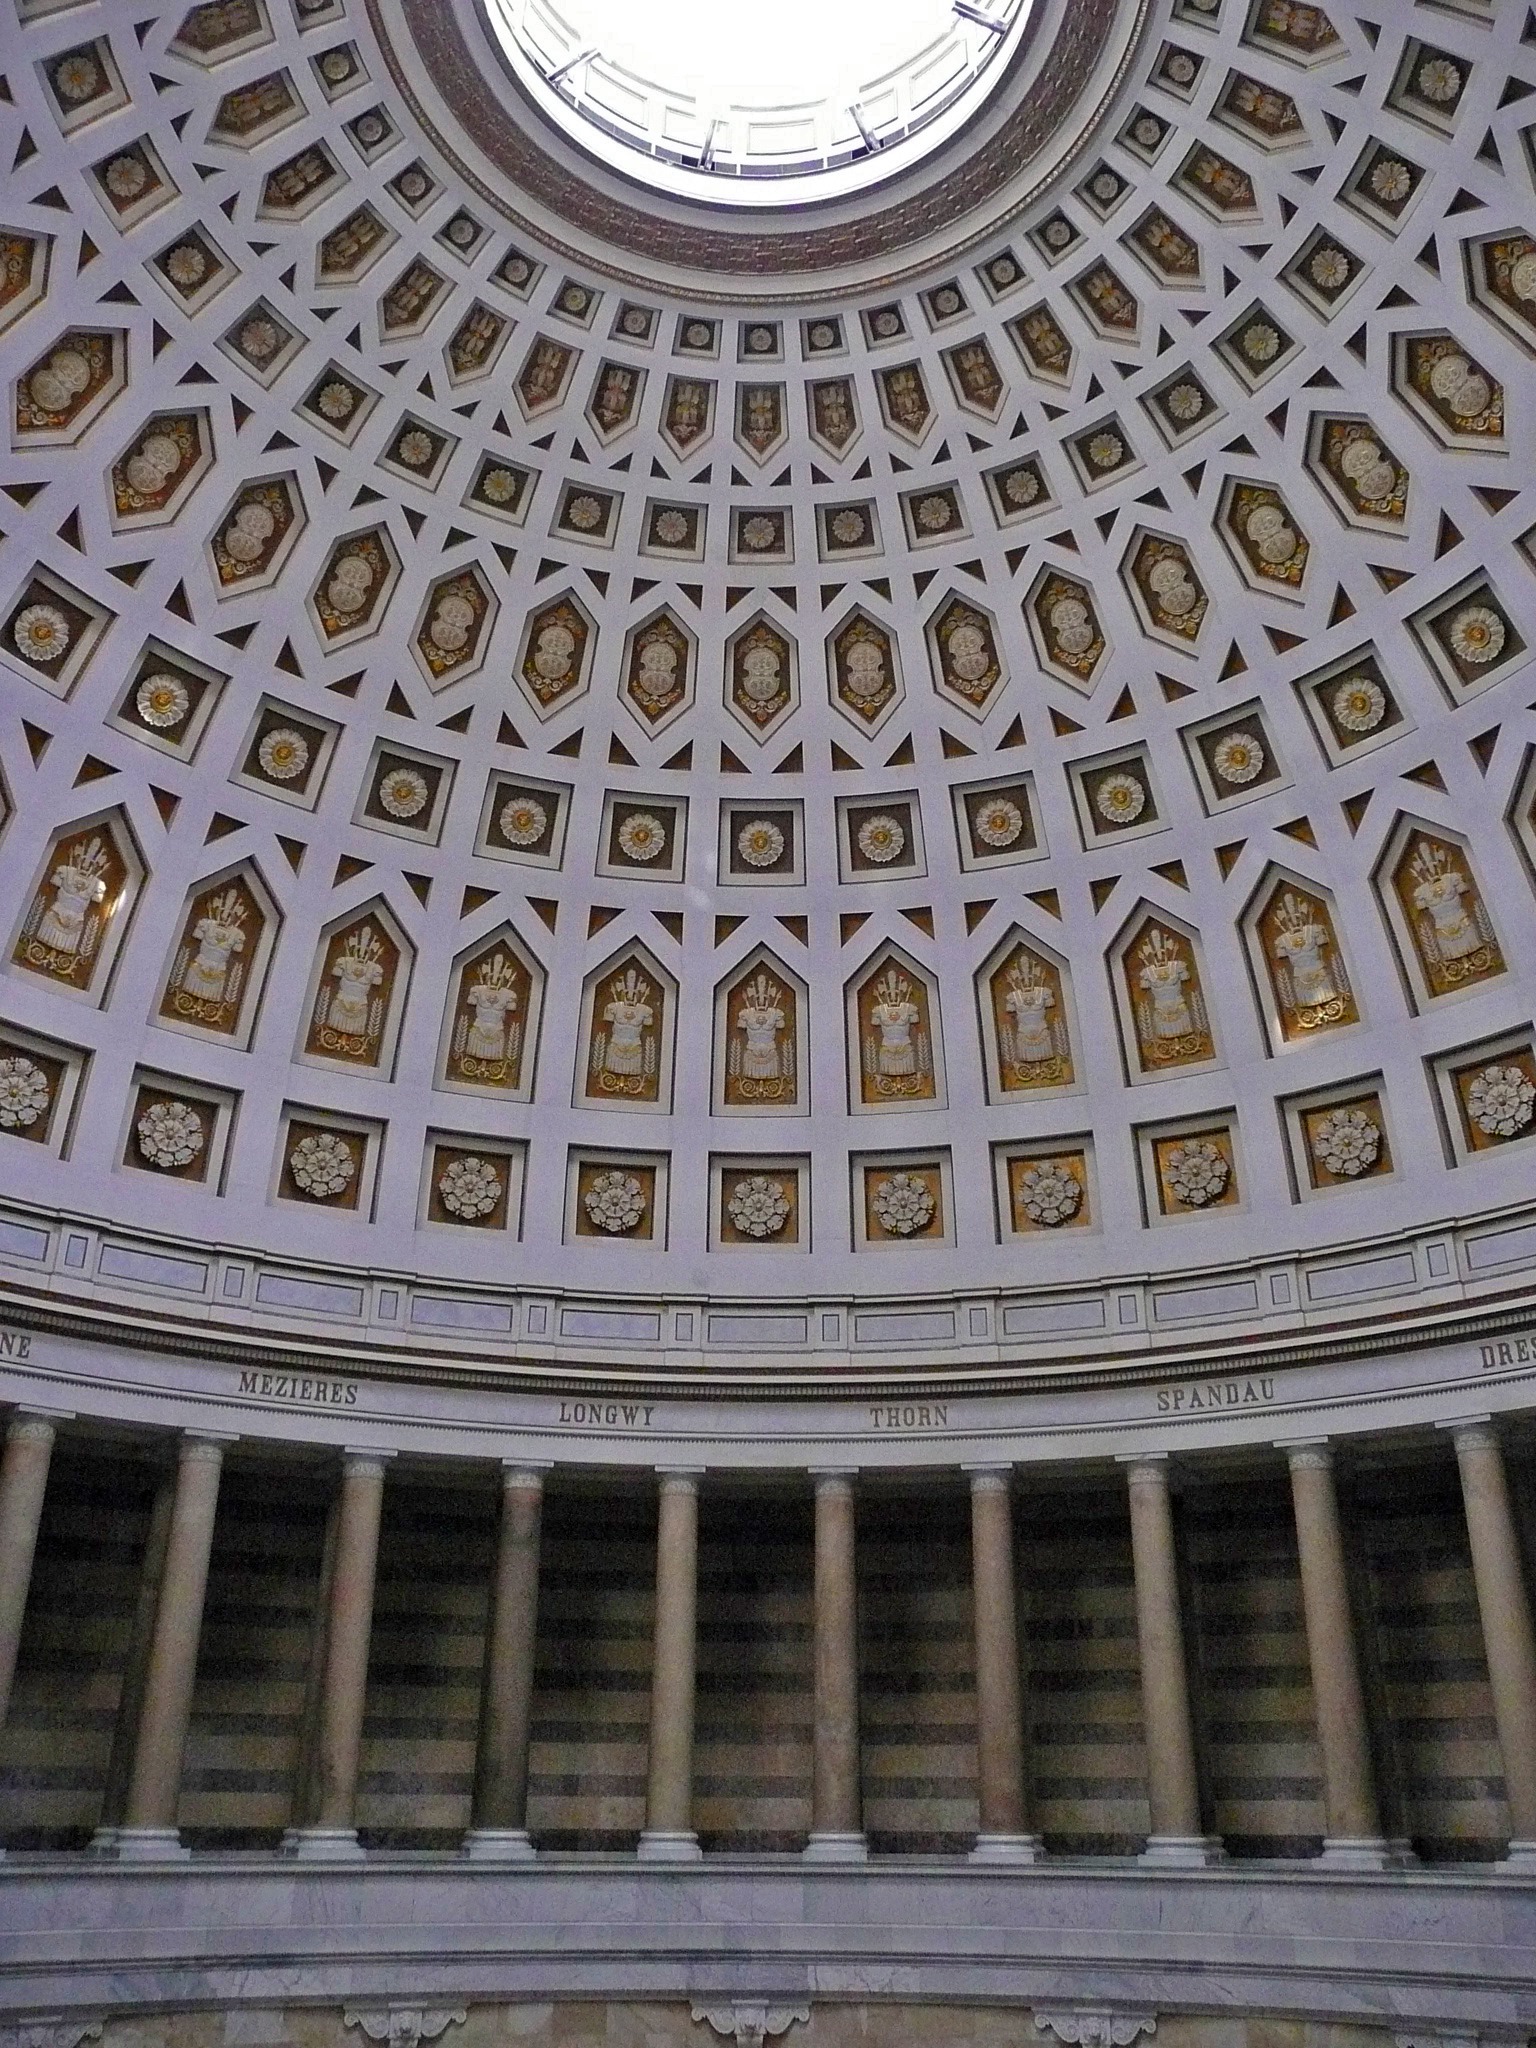
architecture, structure, interior, building, palace, monument, ceiling, column, landmark, facade, baptistery, archway, symmetry, germany, arcade, historical, basilica, fresco, dome, remembrance, commemoration, artful, ancient rome, daylighting, ancient history, befreiungshalle, kelheim, round ceiling